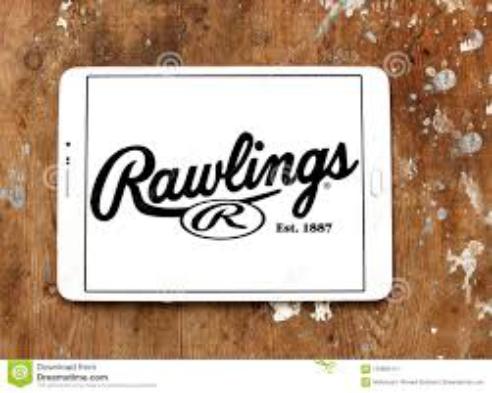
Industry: Sports